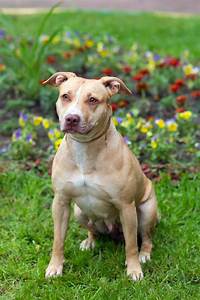
Label: dog